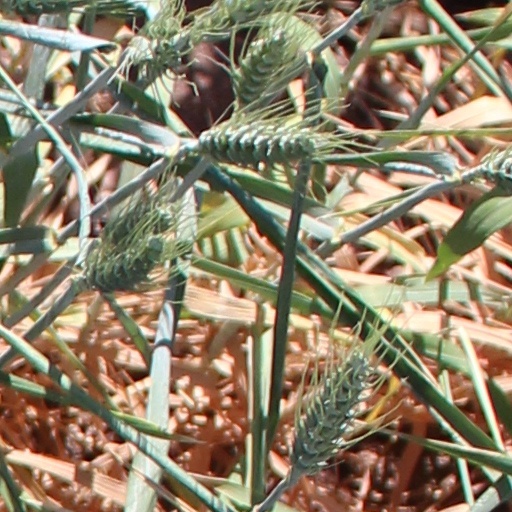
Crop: wheat